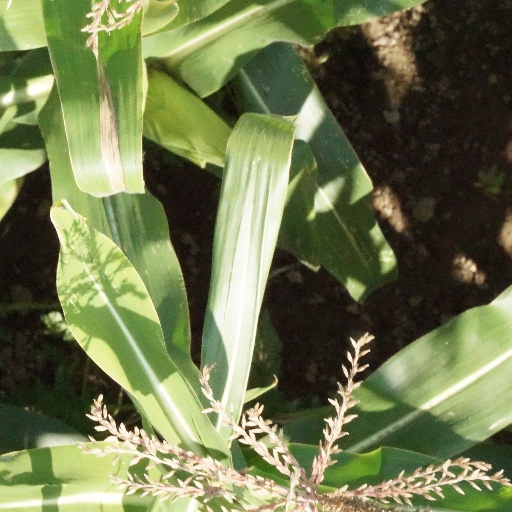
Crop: maize; corn